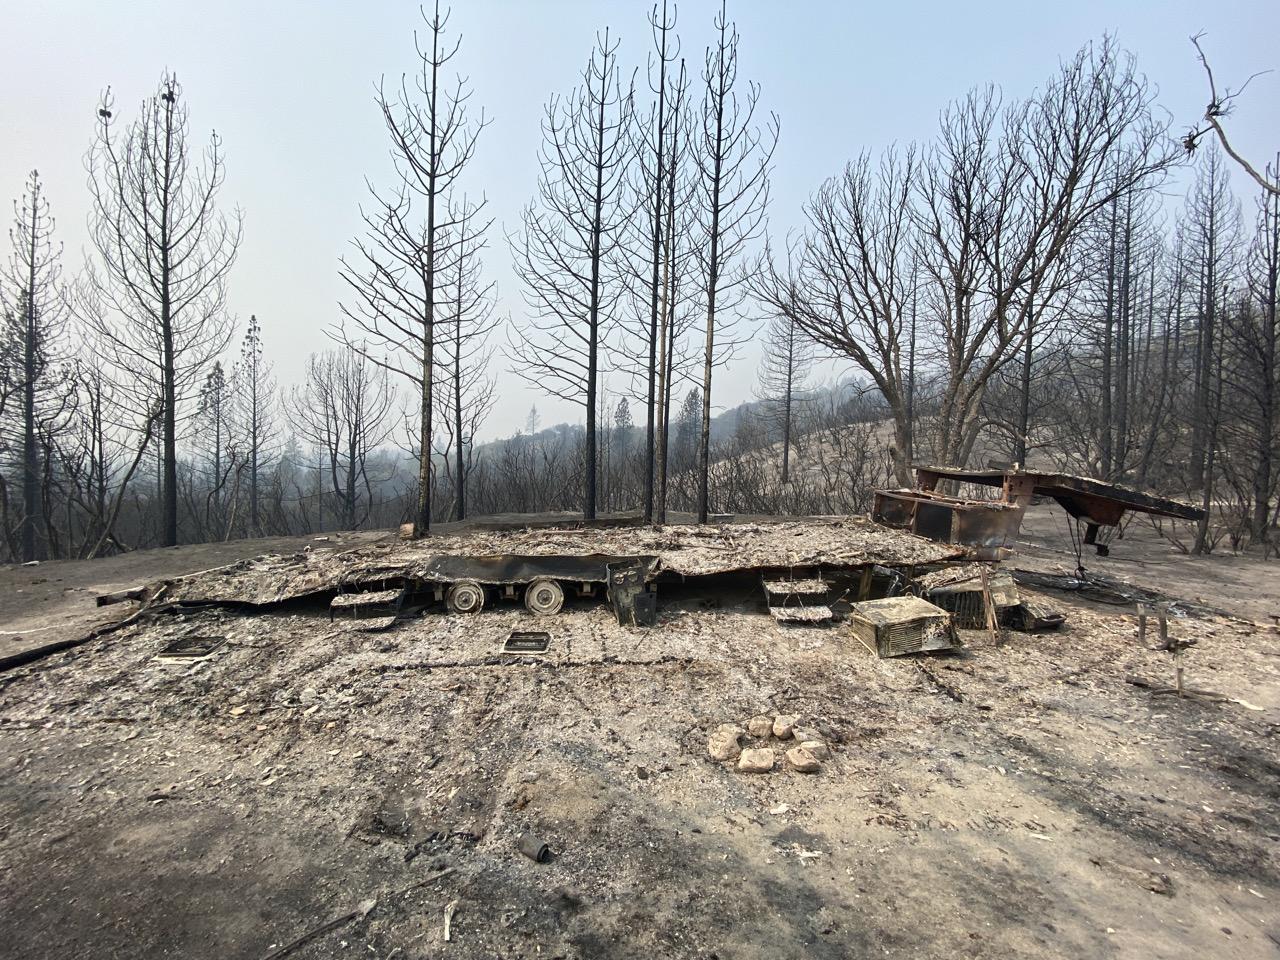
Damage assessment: destroyed